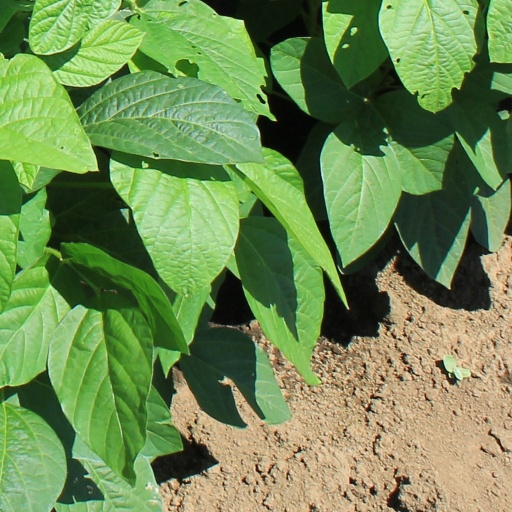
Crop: soybean